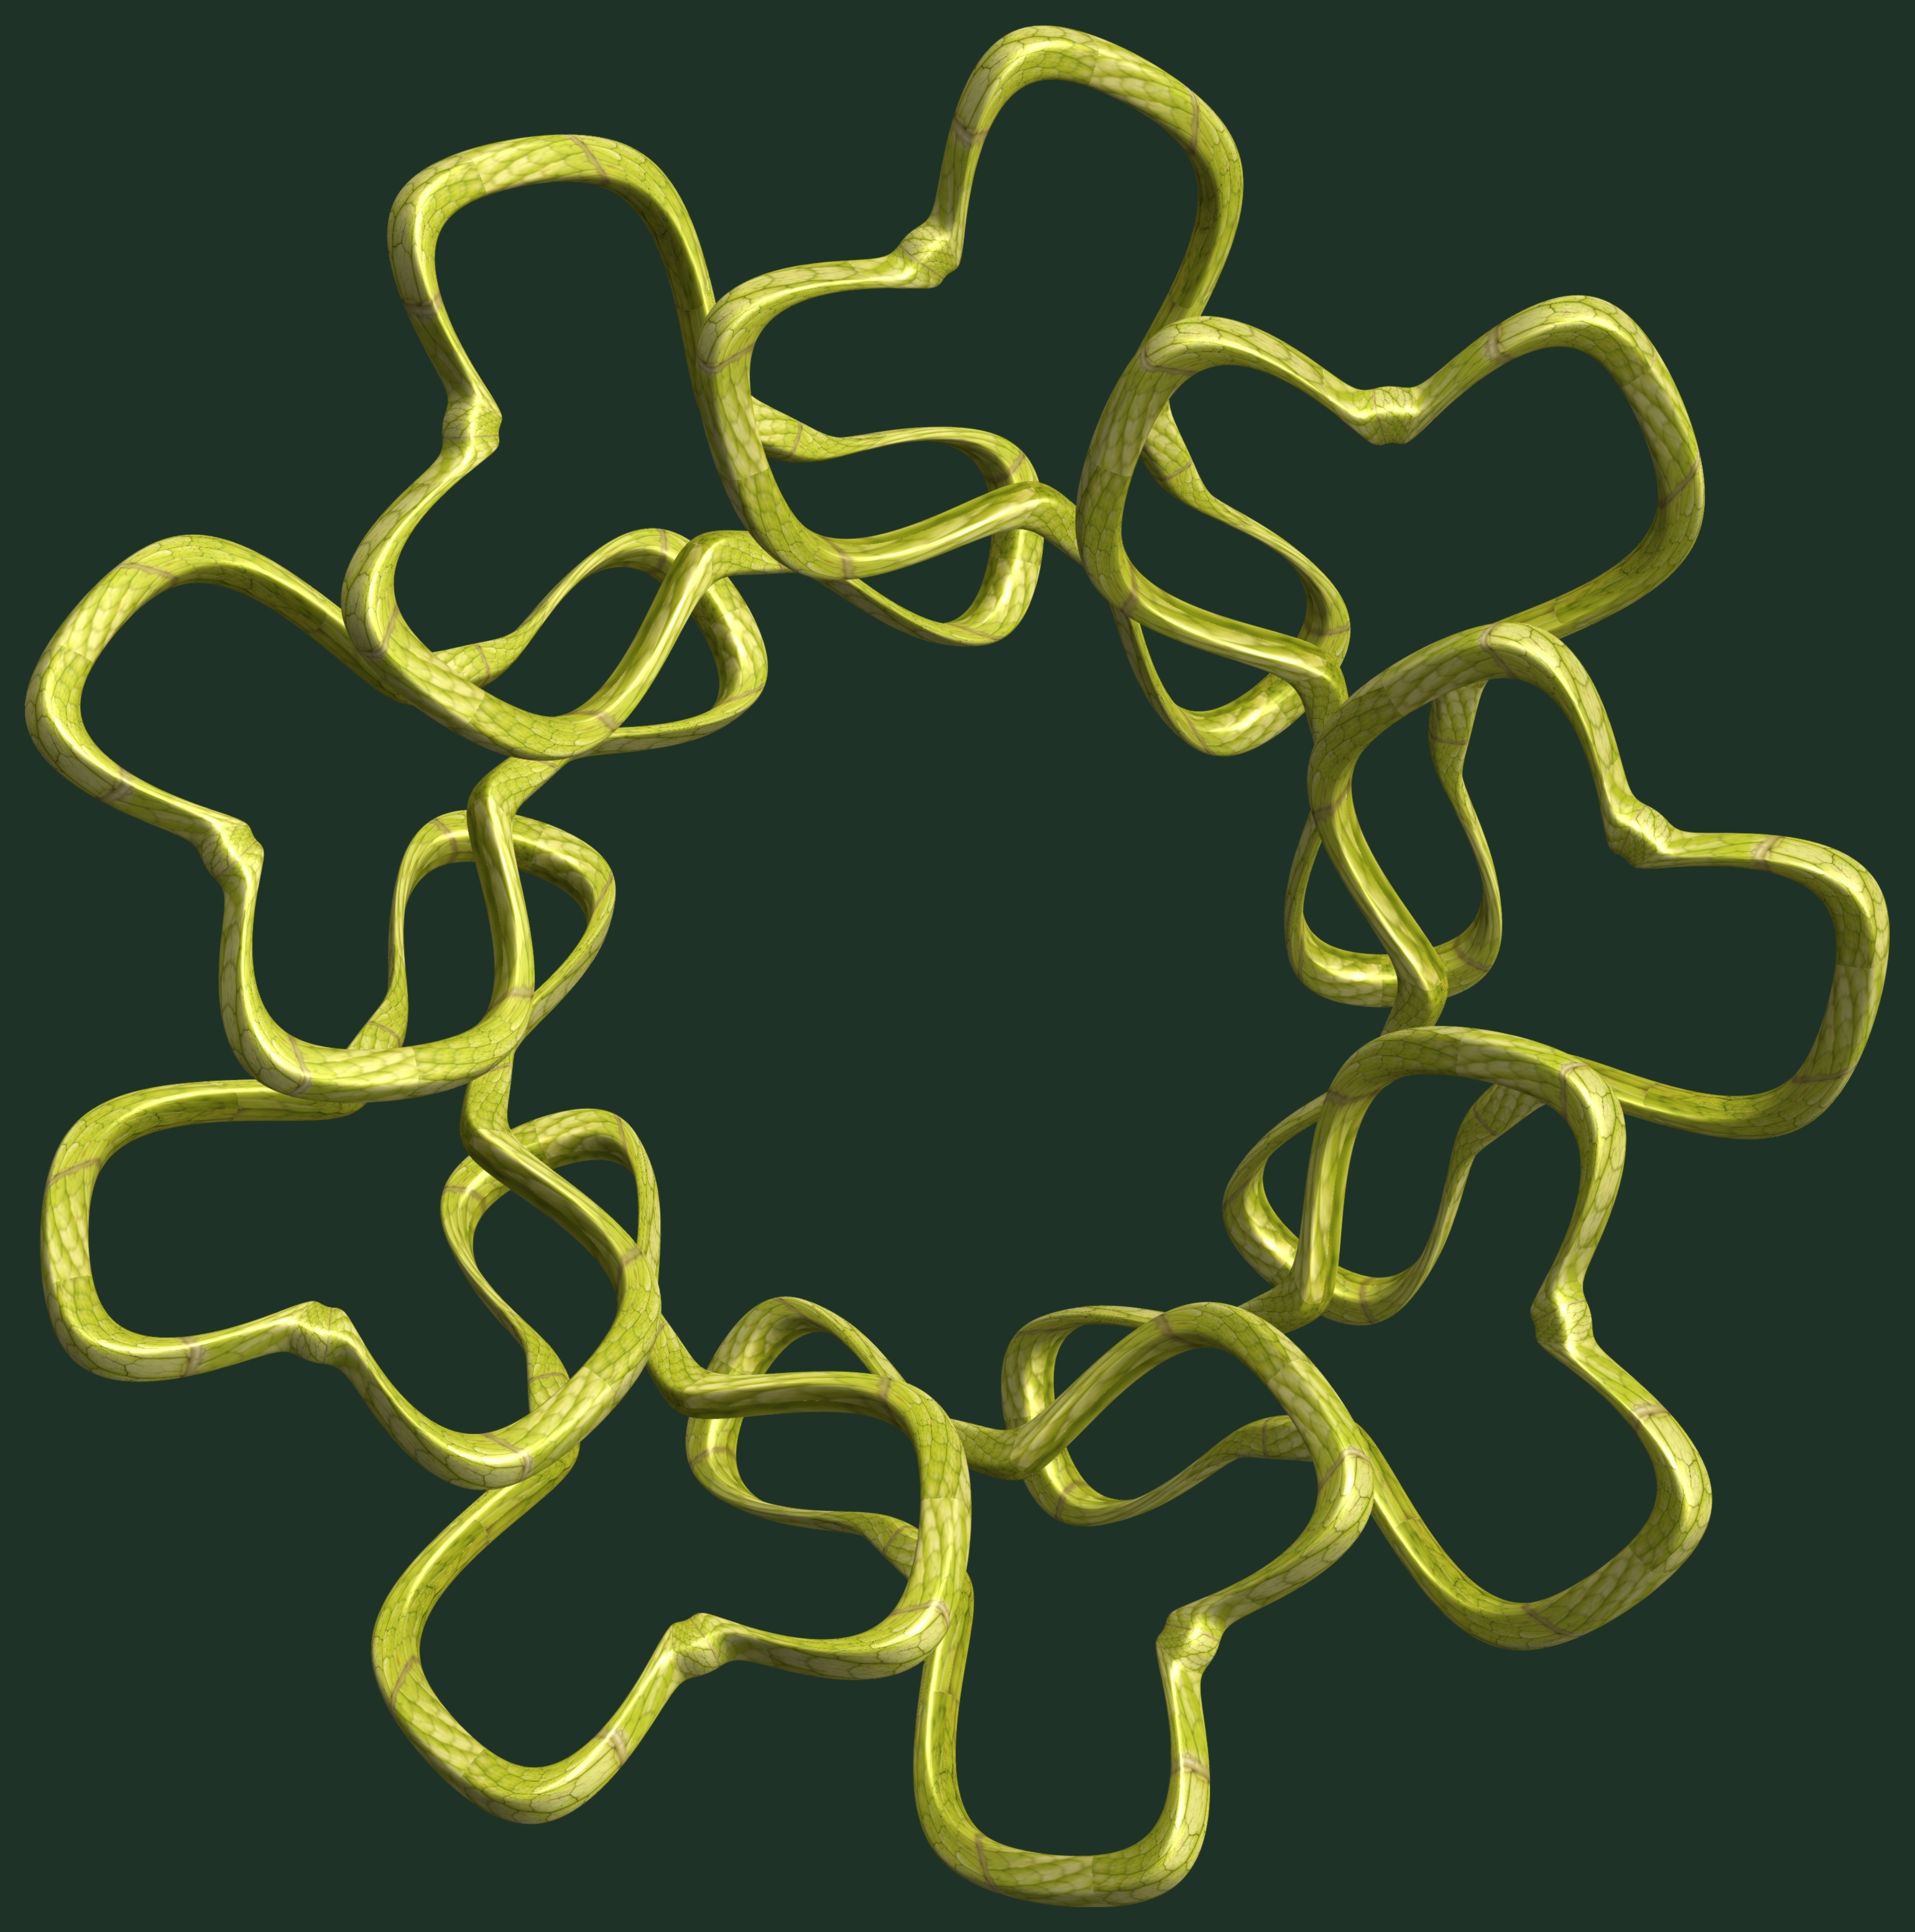
structure, texture, number, pattern, symbol, circle, font, illustration, design, text, symmetry, 3d, graphic, torus, mathematica, cg, parametricplot3d, code, program, algorithm, mapping